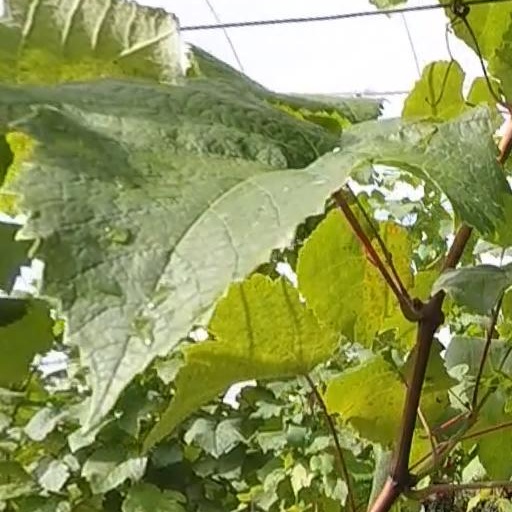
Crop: grape